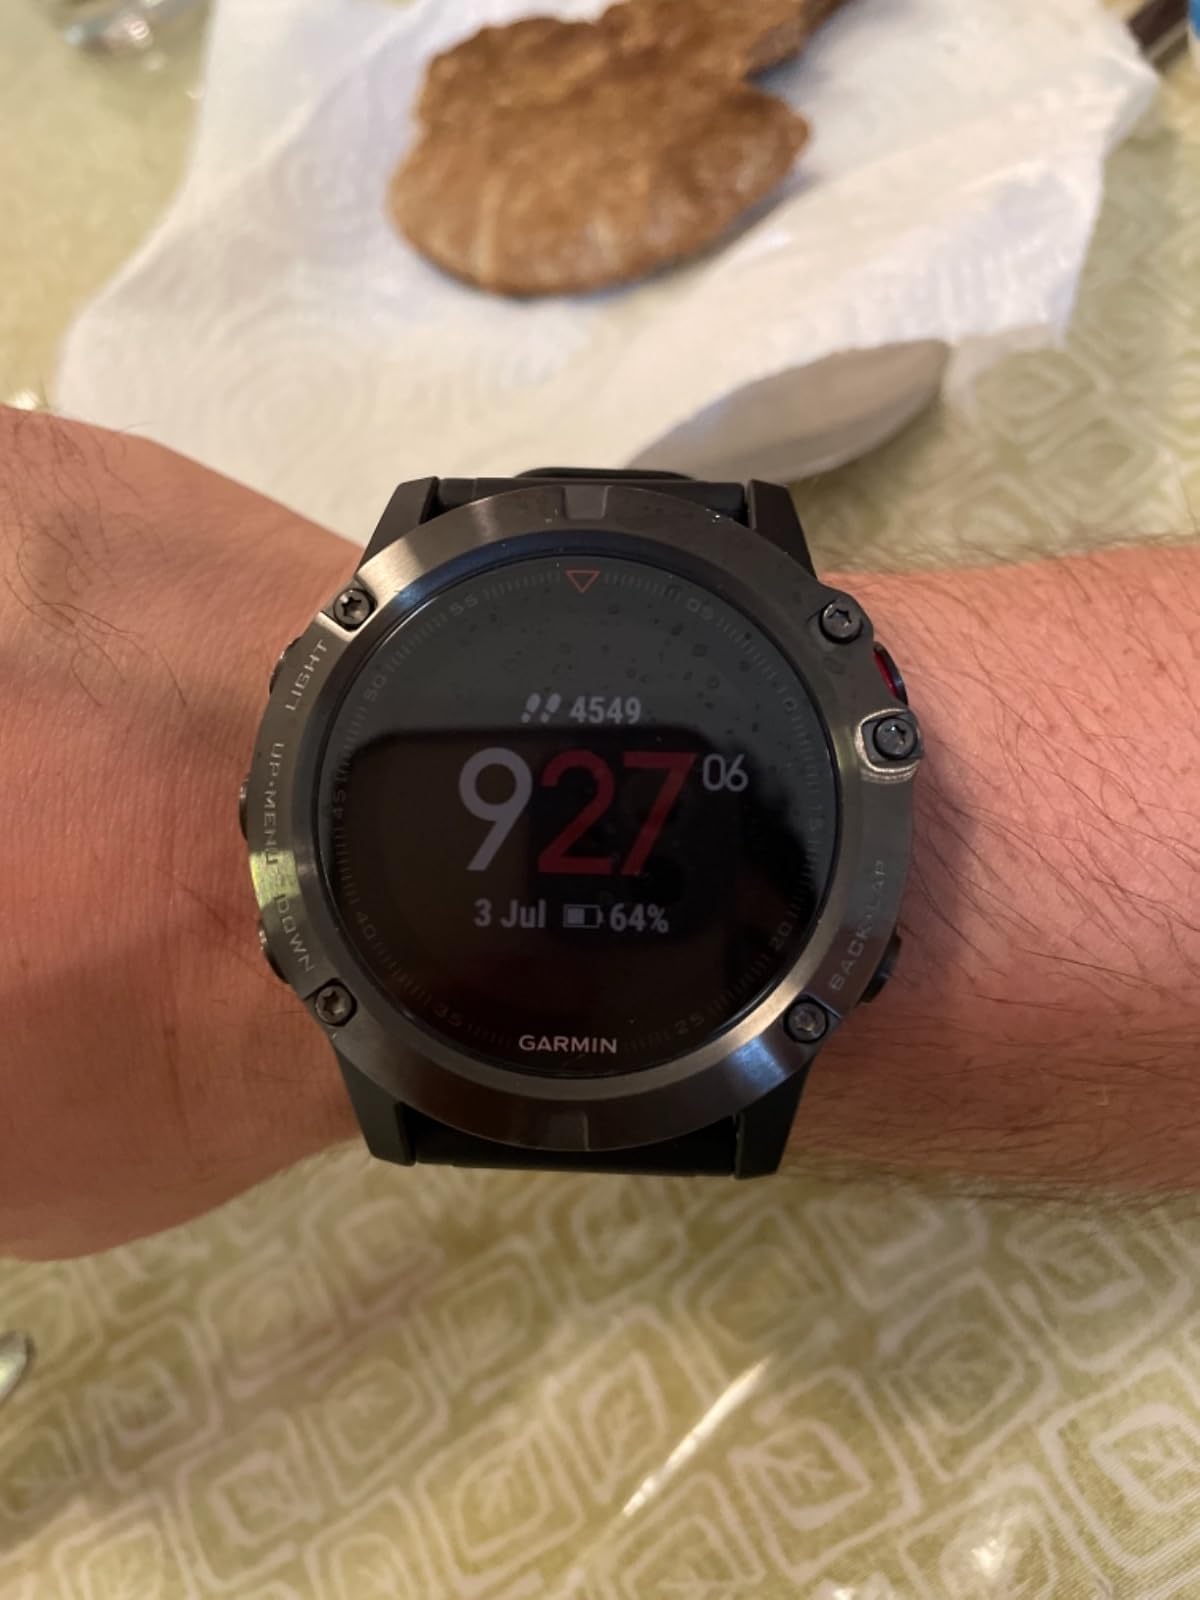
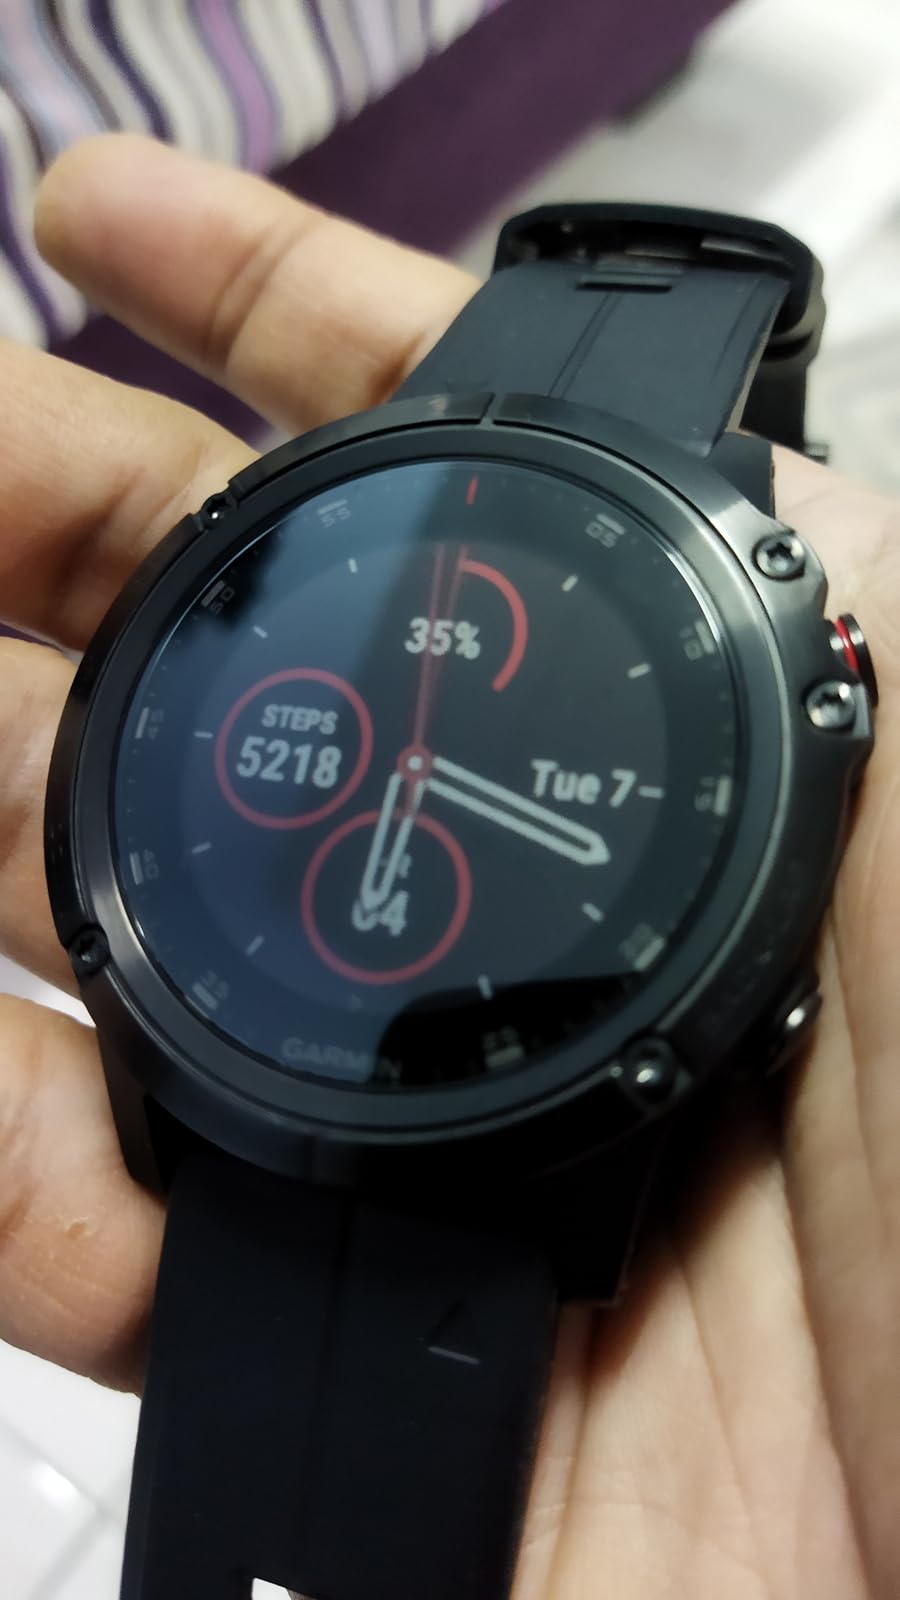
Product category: smartwatch
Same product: no